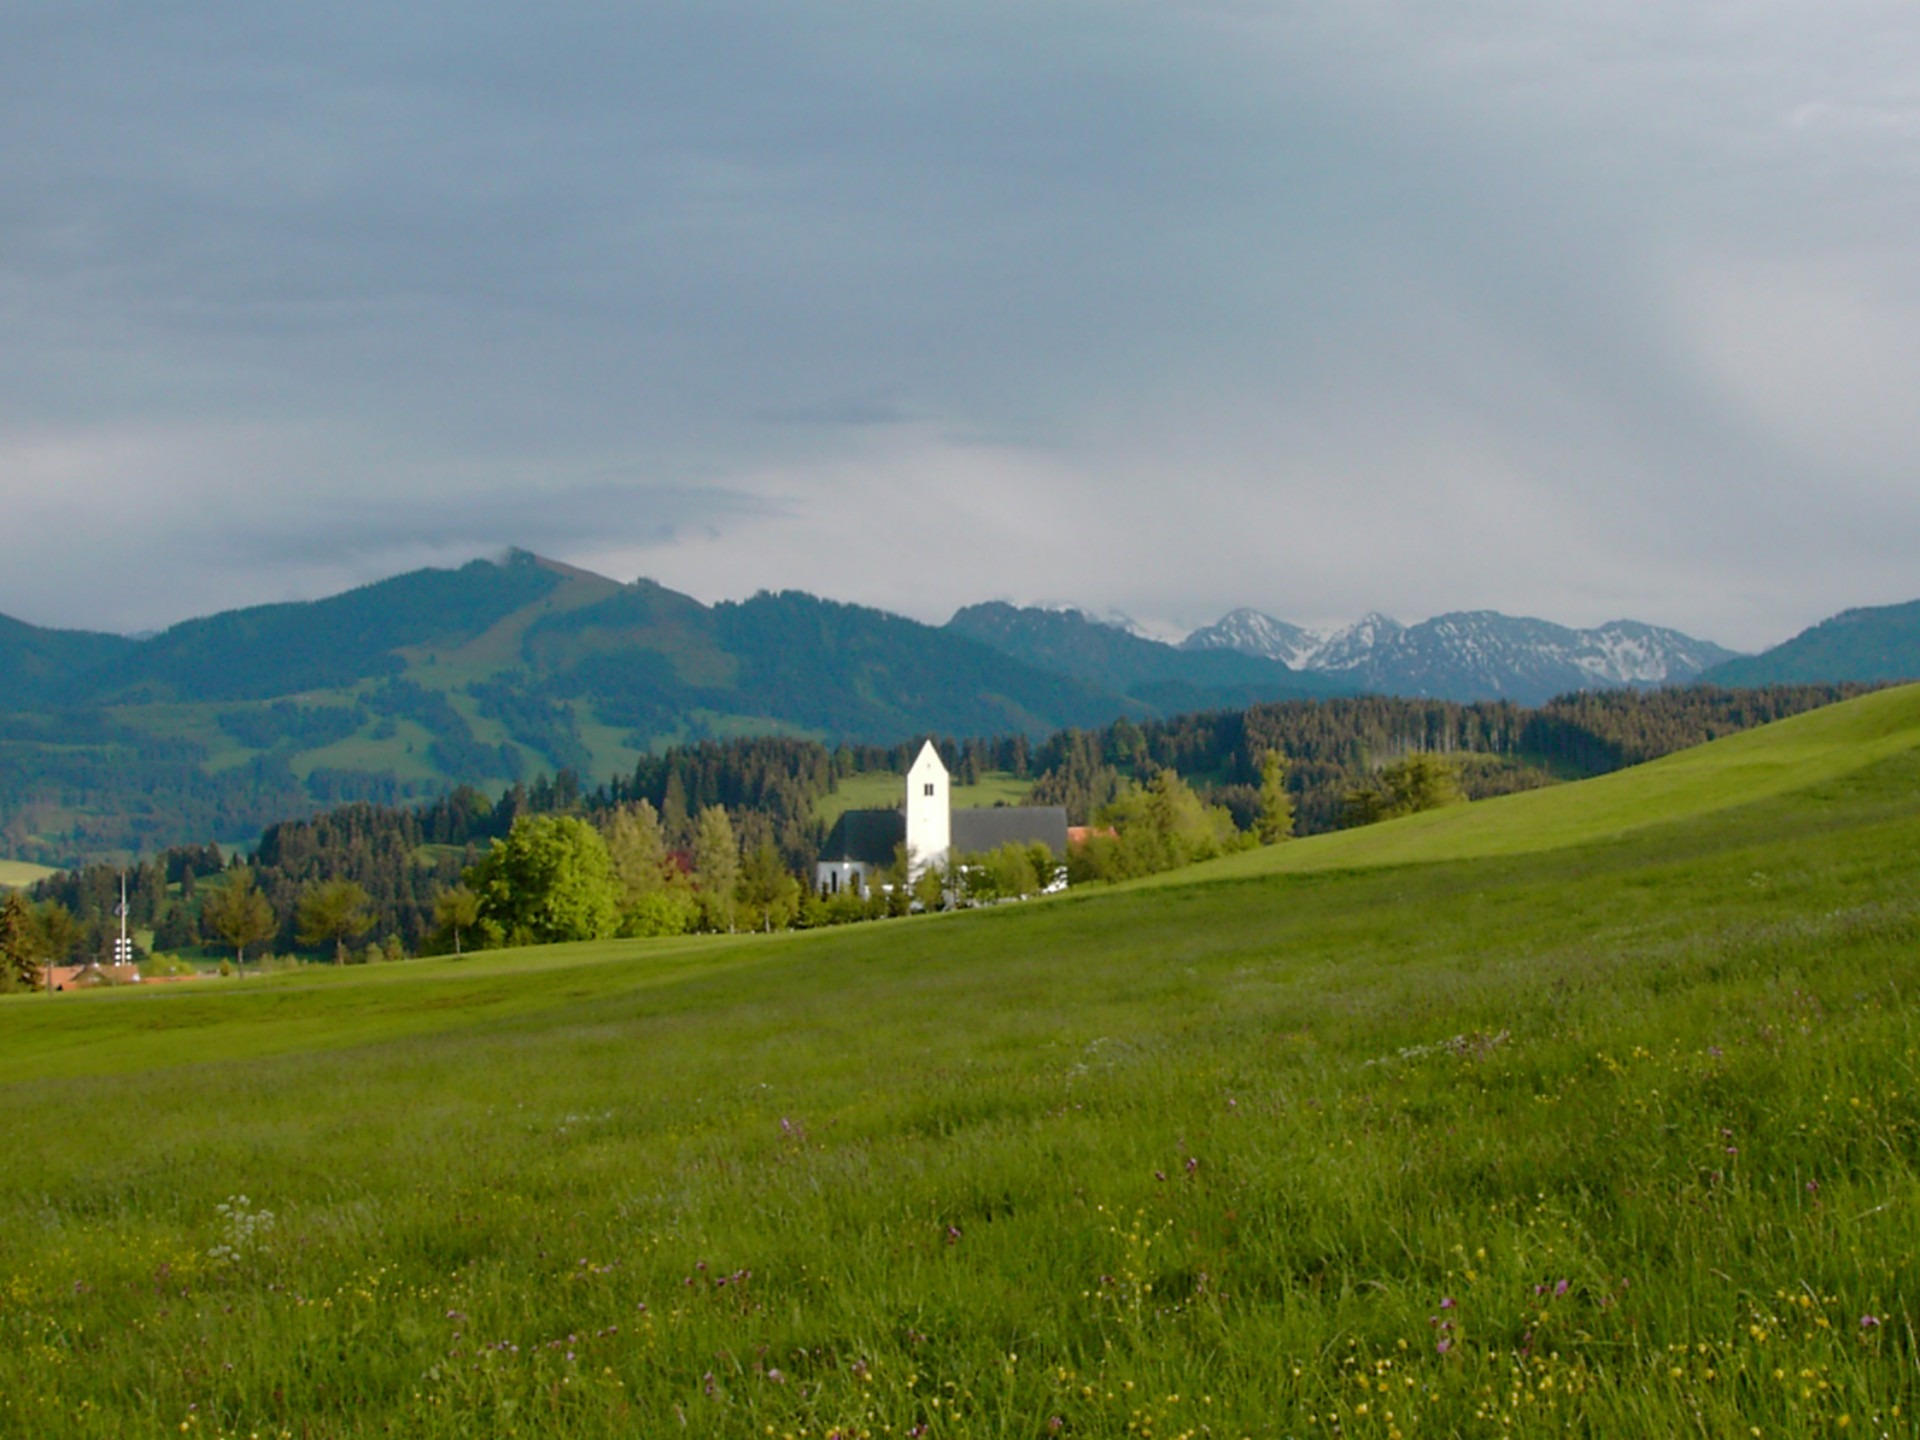
landscape, nature, grass, horizon, mountain, cloud, sky, field, meadow, prairie, morning, hill, valley, mountain range, pasture, church, agriculture, highland, ridge, plain, alps, grassland, plateau, fell, habitat, loch, rural area, mountain panorama, landform, mountain meadow, oy mittelberg, mittelberg, natural environment, geographical feature, atmospheric phenomenon, mountainous landforms, allgau